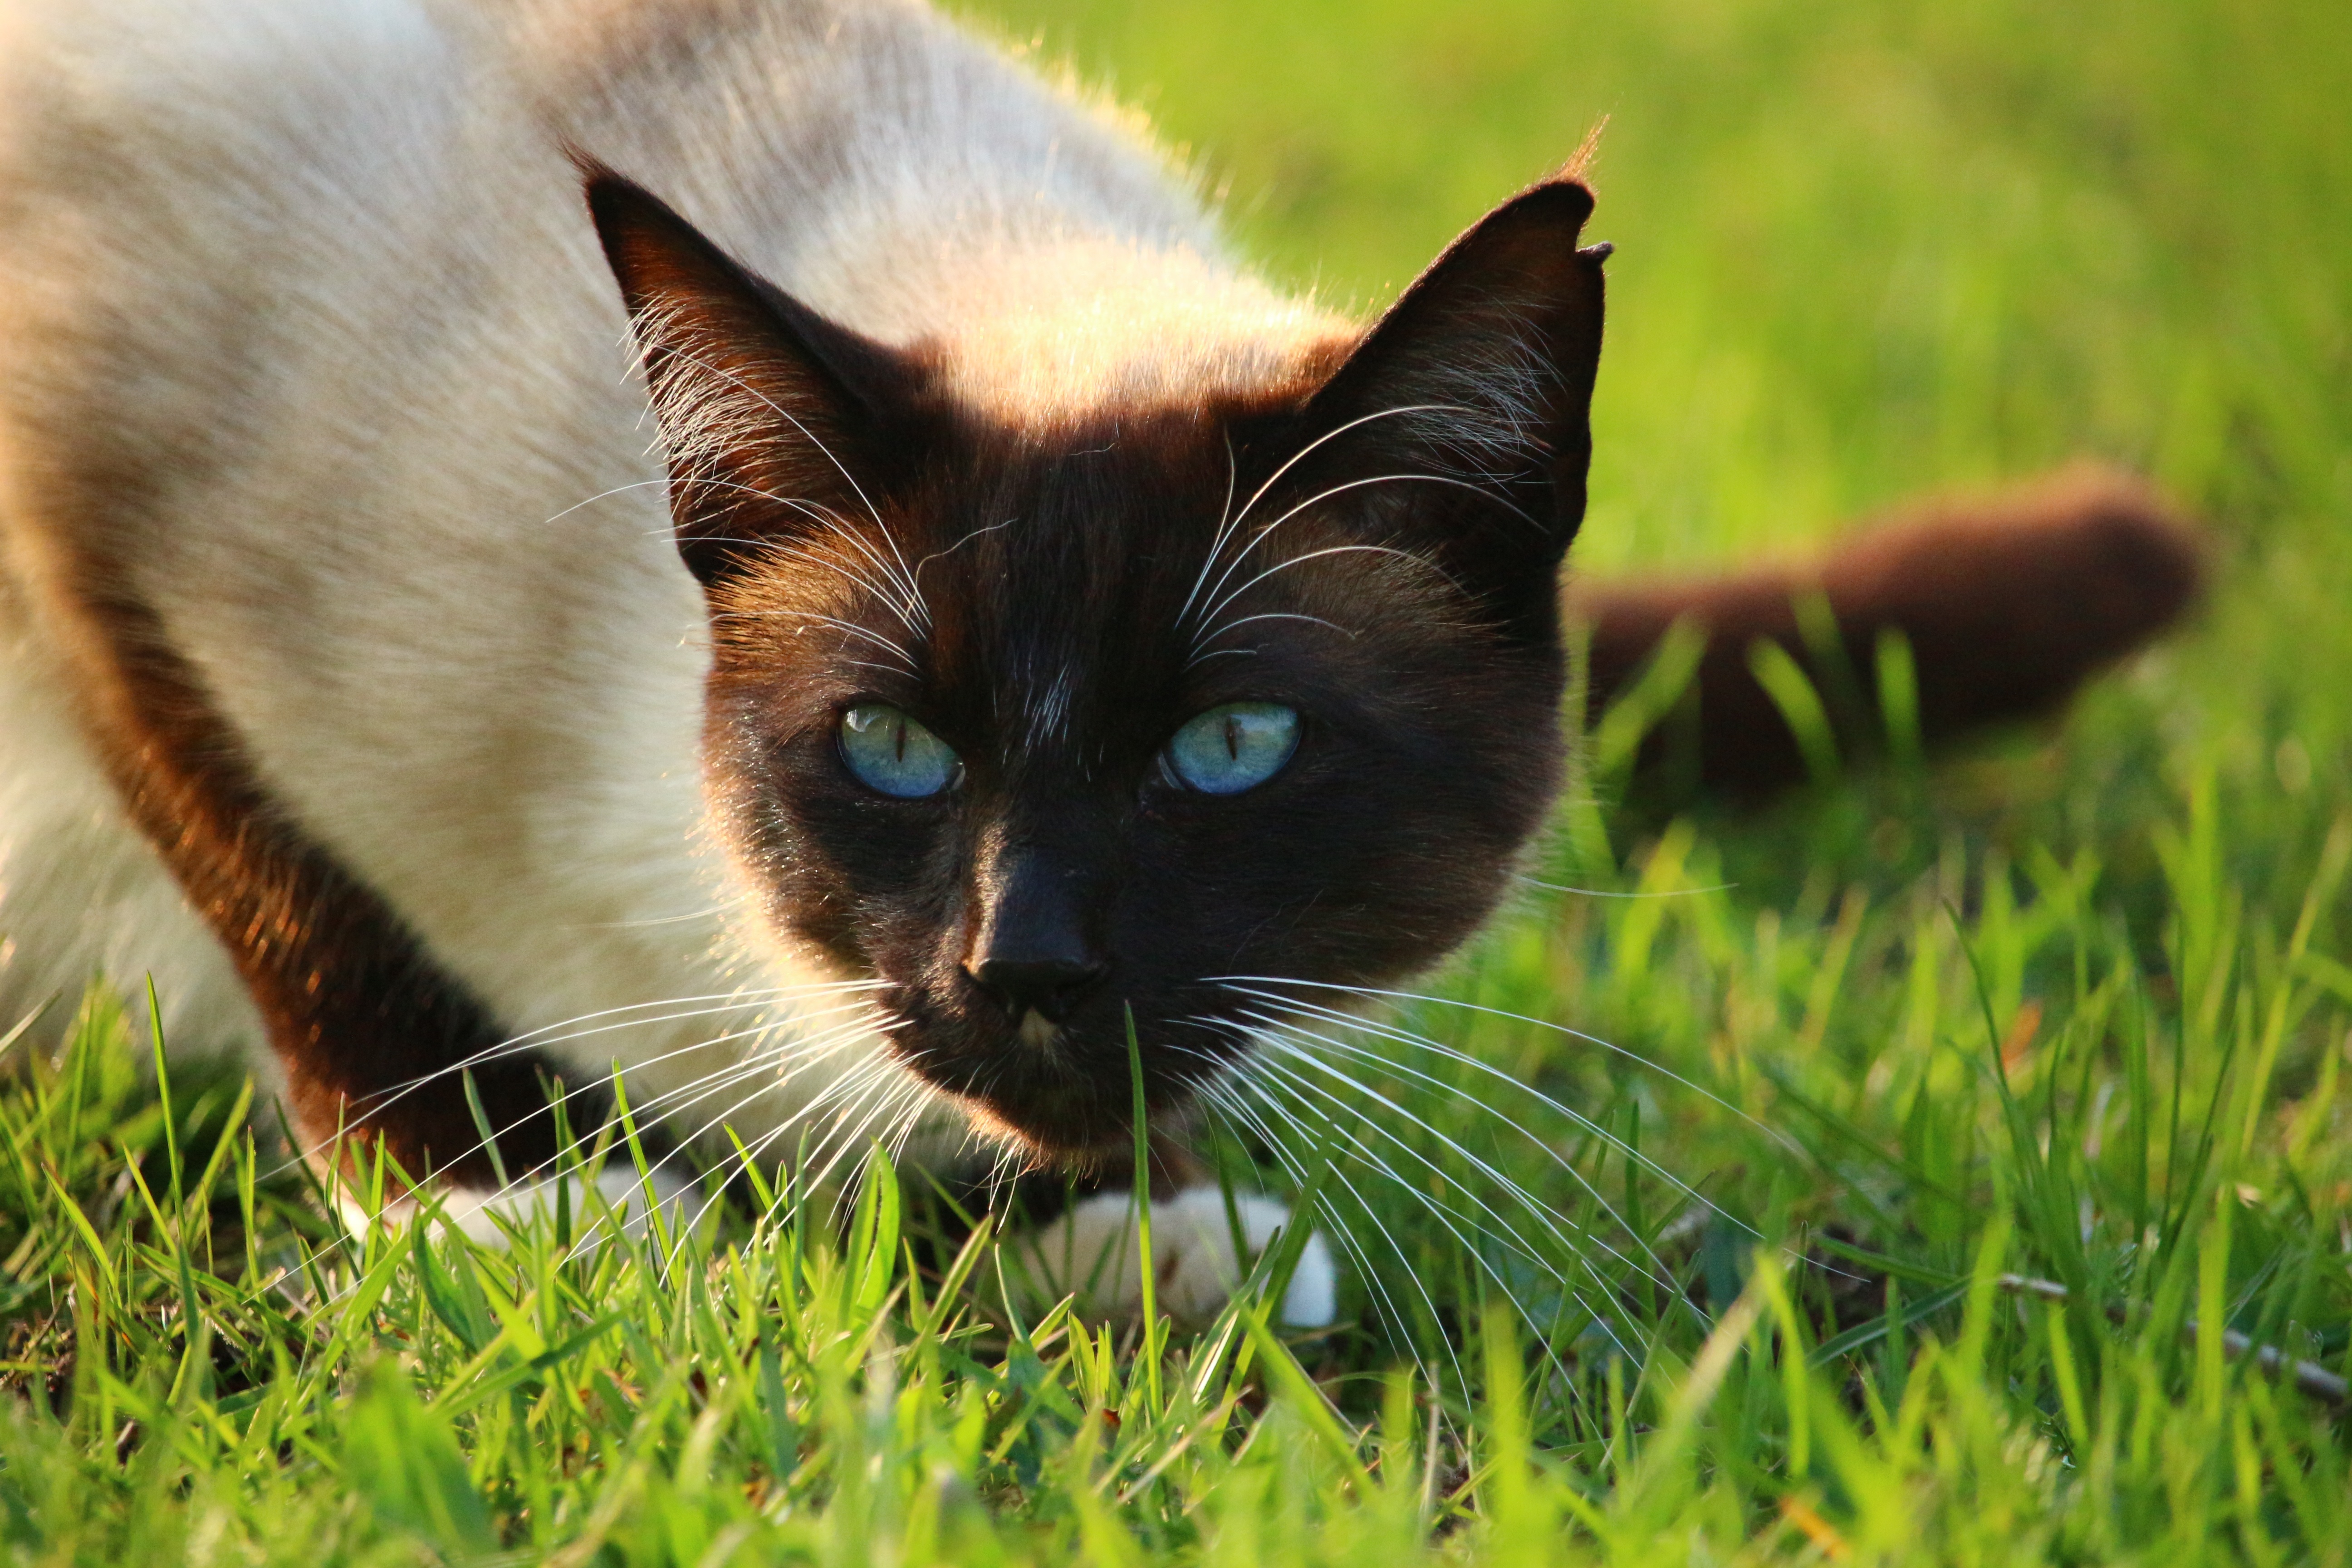
grass, kitten, cat, mammal, black cat, fauna, siam, whiskers, vertebrate, mieze, siamese, siamese cat, breed cat, small to medium sized cats, cat like mammal, carnivoran, domestic short haired cat